Willamina, Oregon

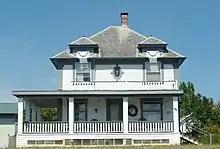
Andrew Kershaw House

Willamina is a city in Polk and Yamhill Counties in the U.S. state of Oregon. The population was 2,239 at the 2020 census.